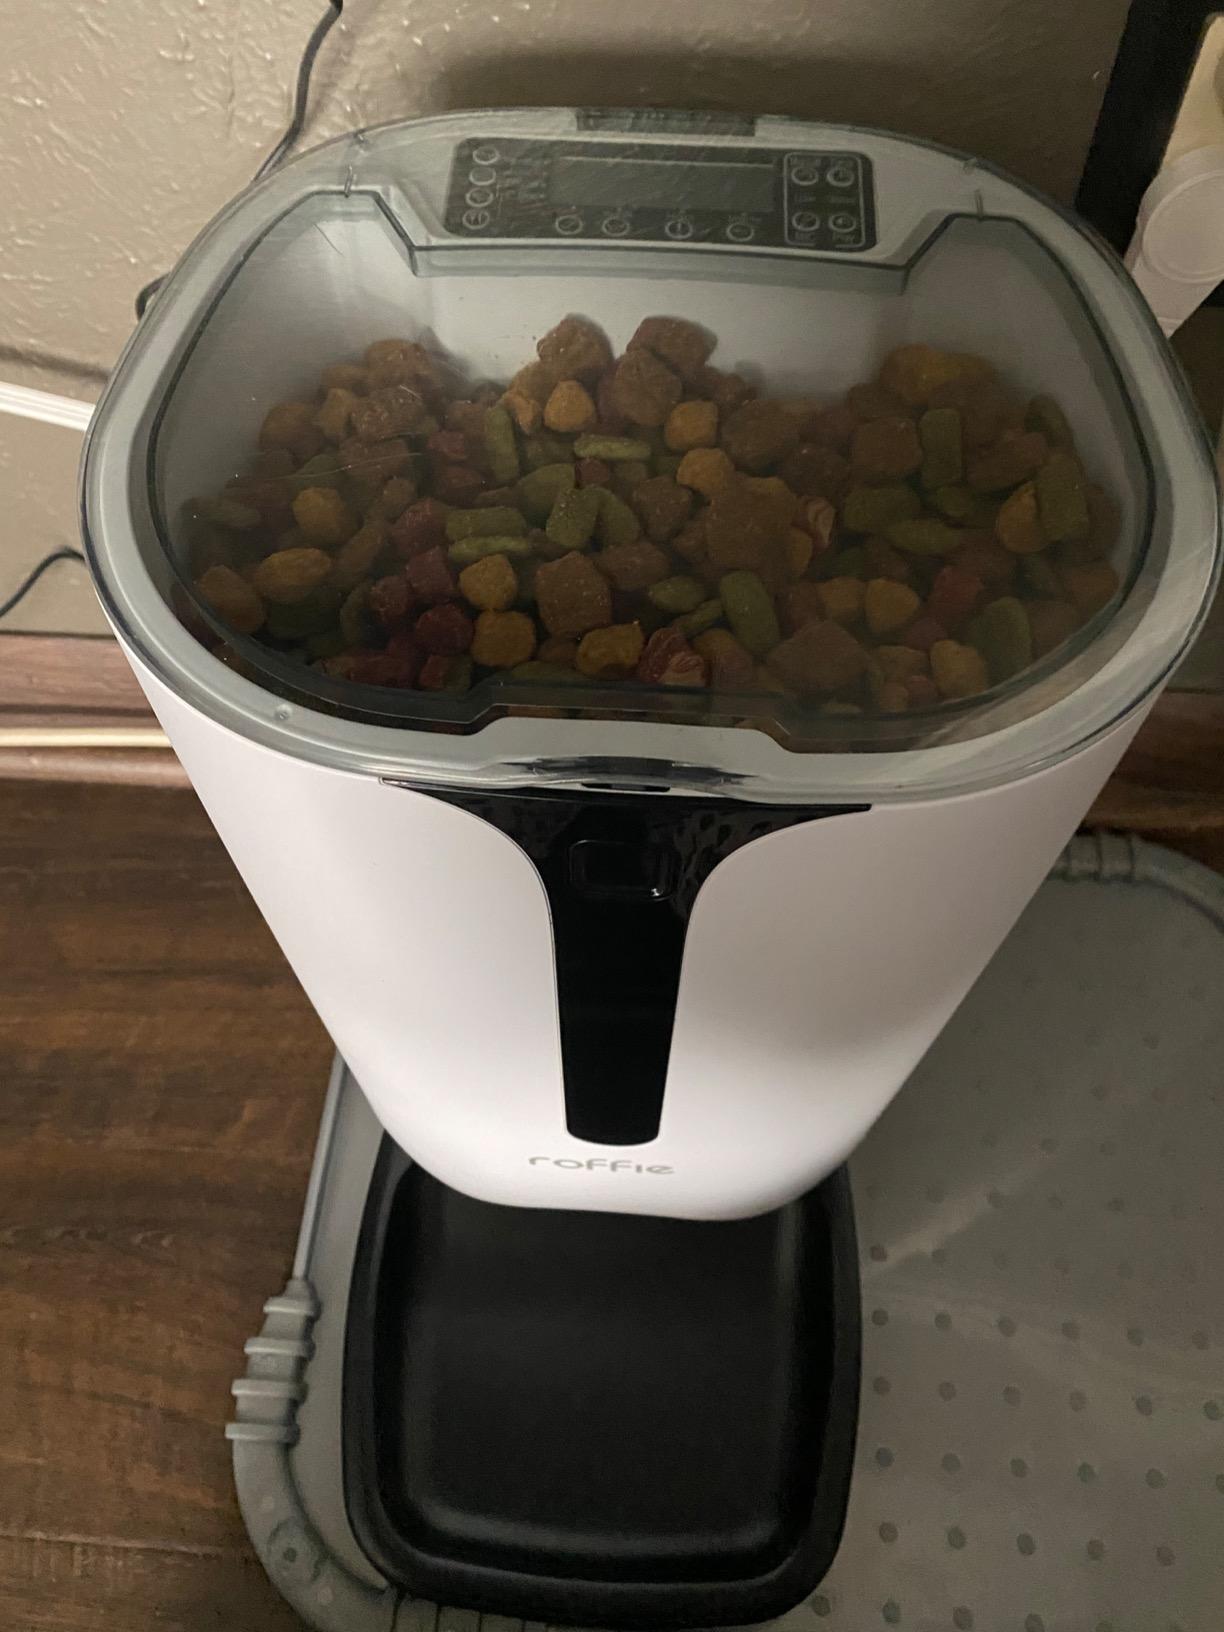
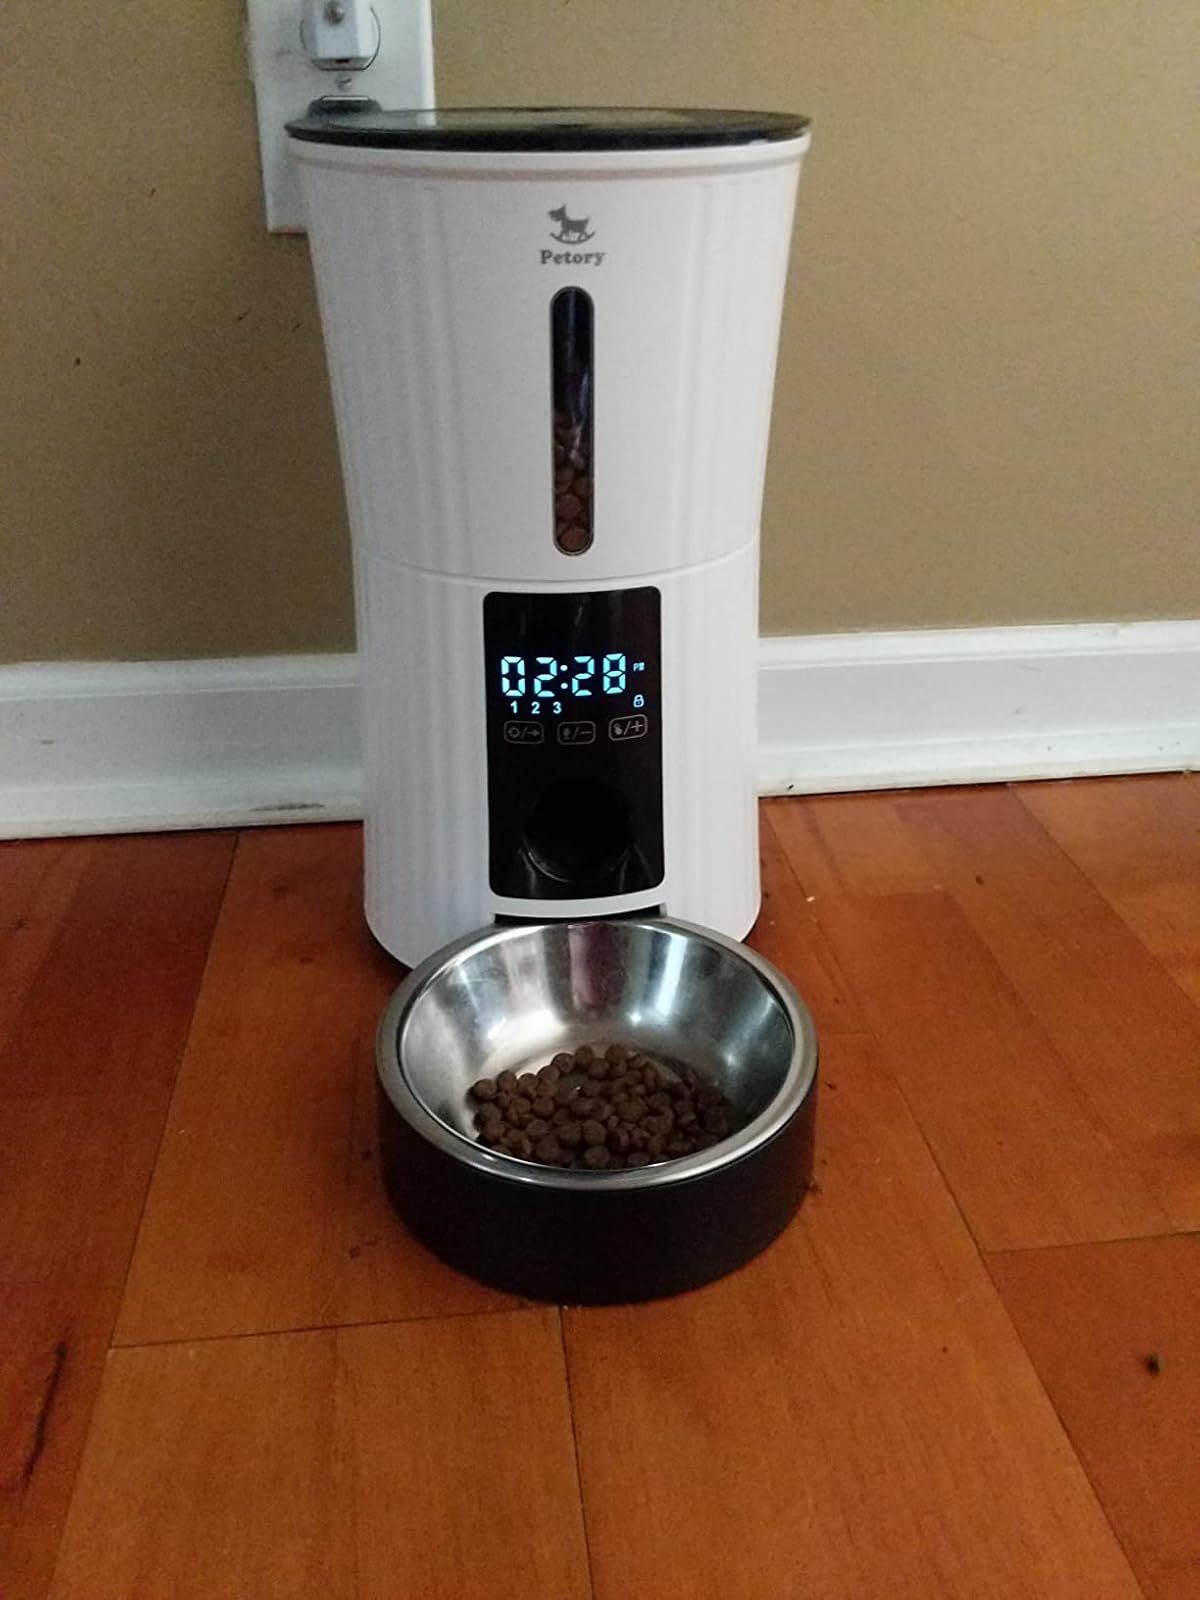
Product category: items_feeder
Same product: no